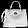
Label: Bag